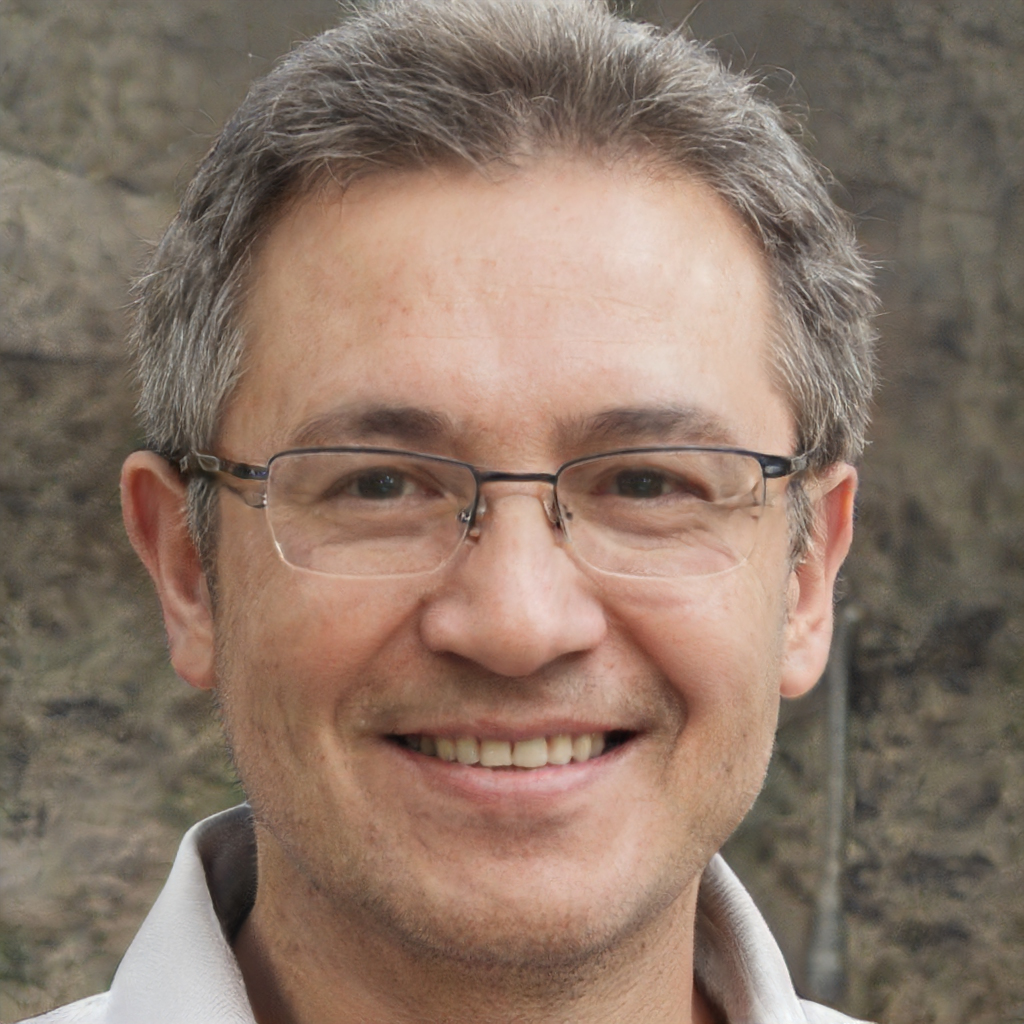
Label: Colored